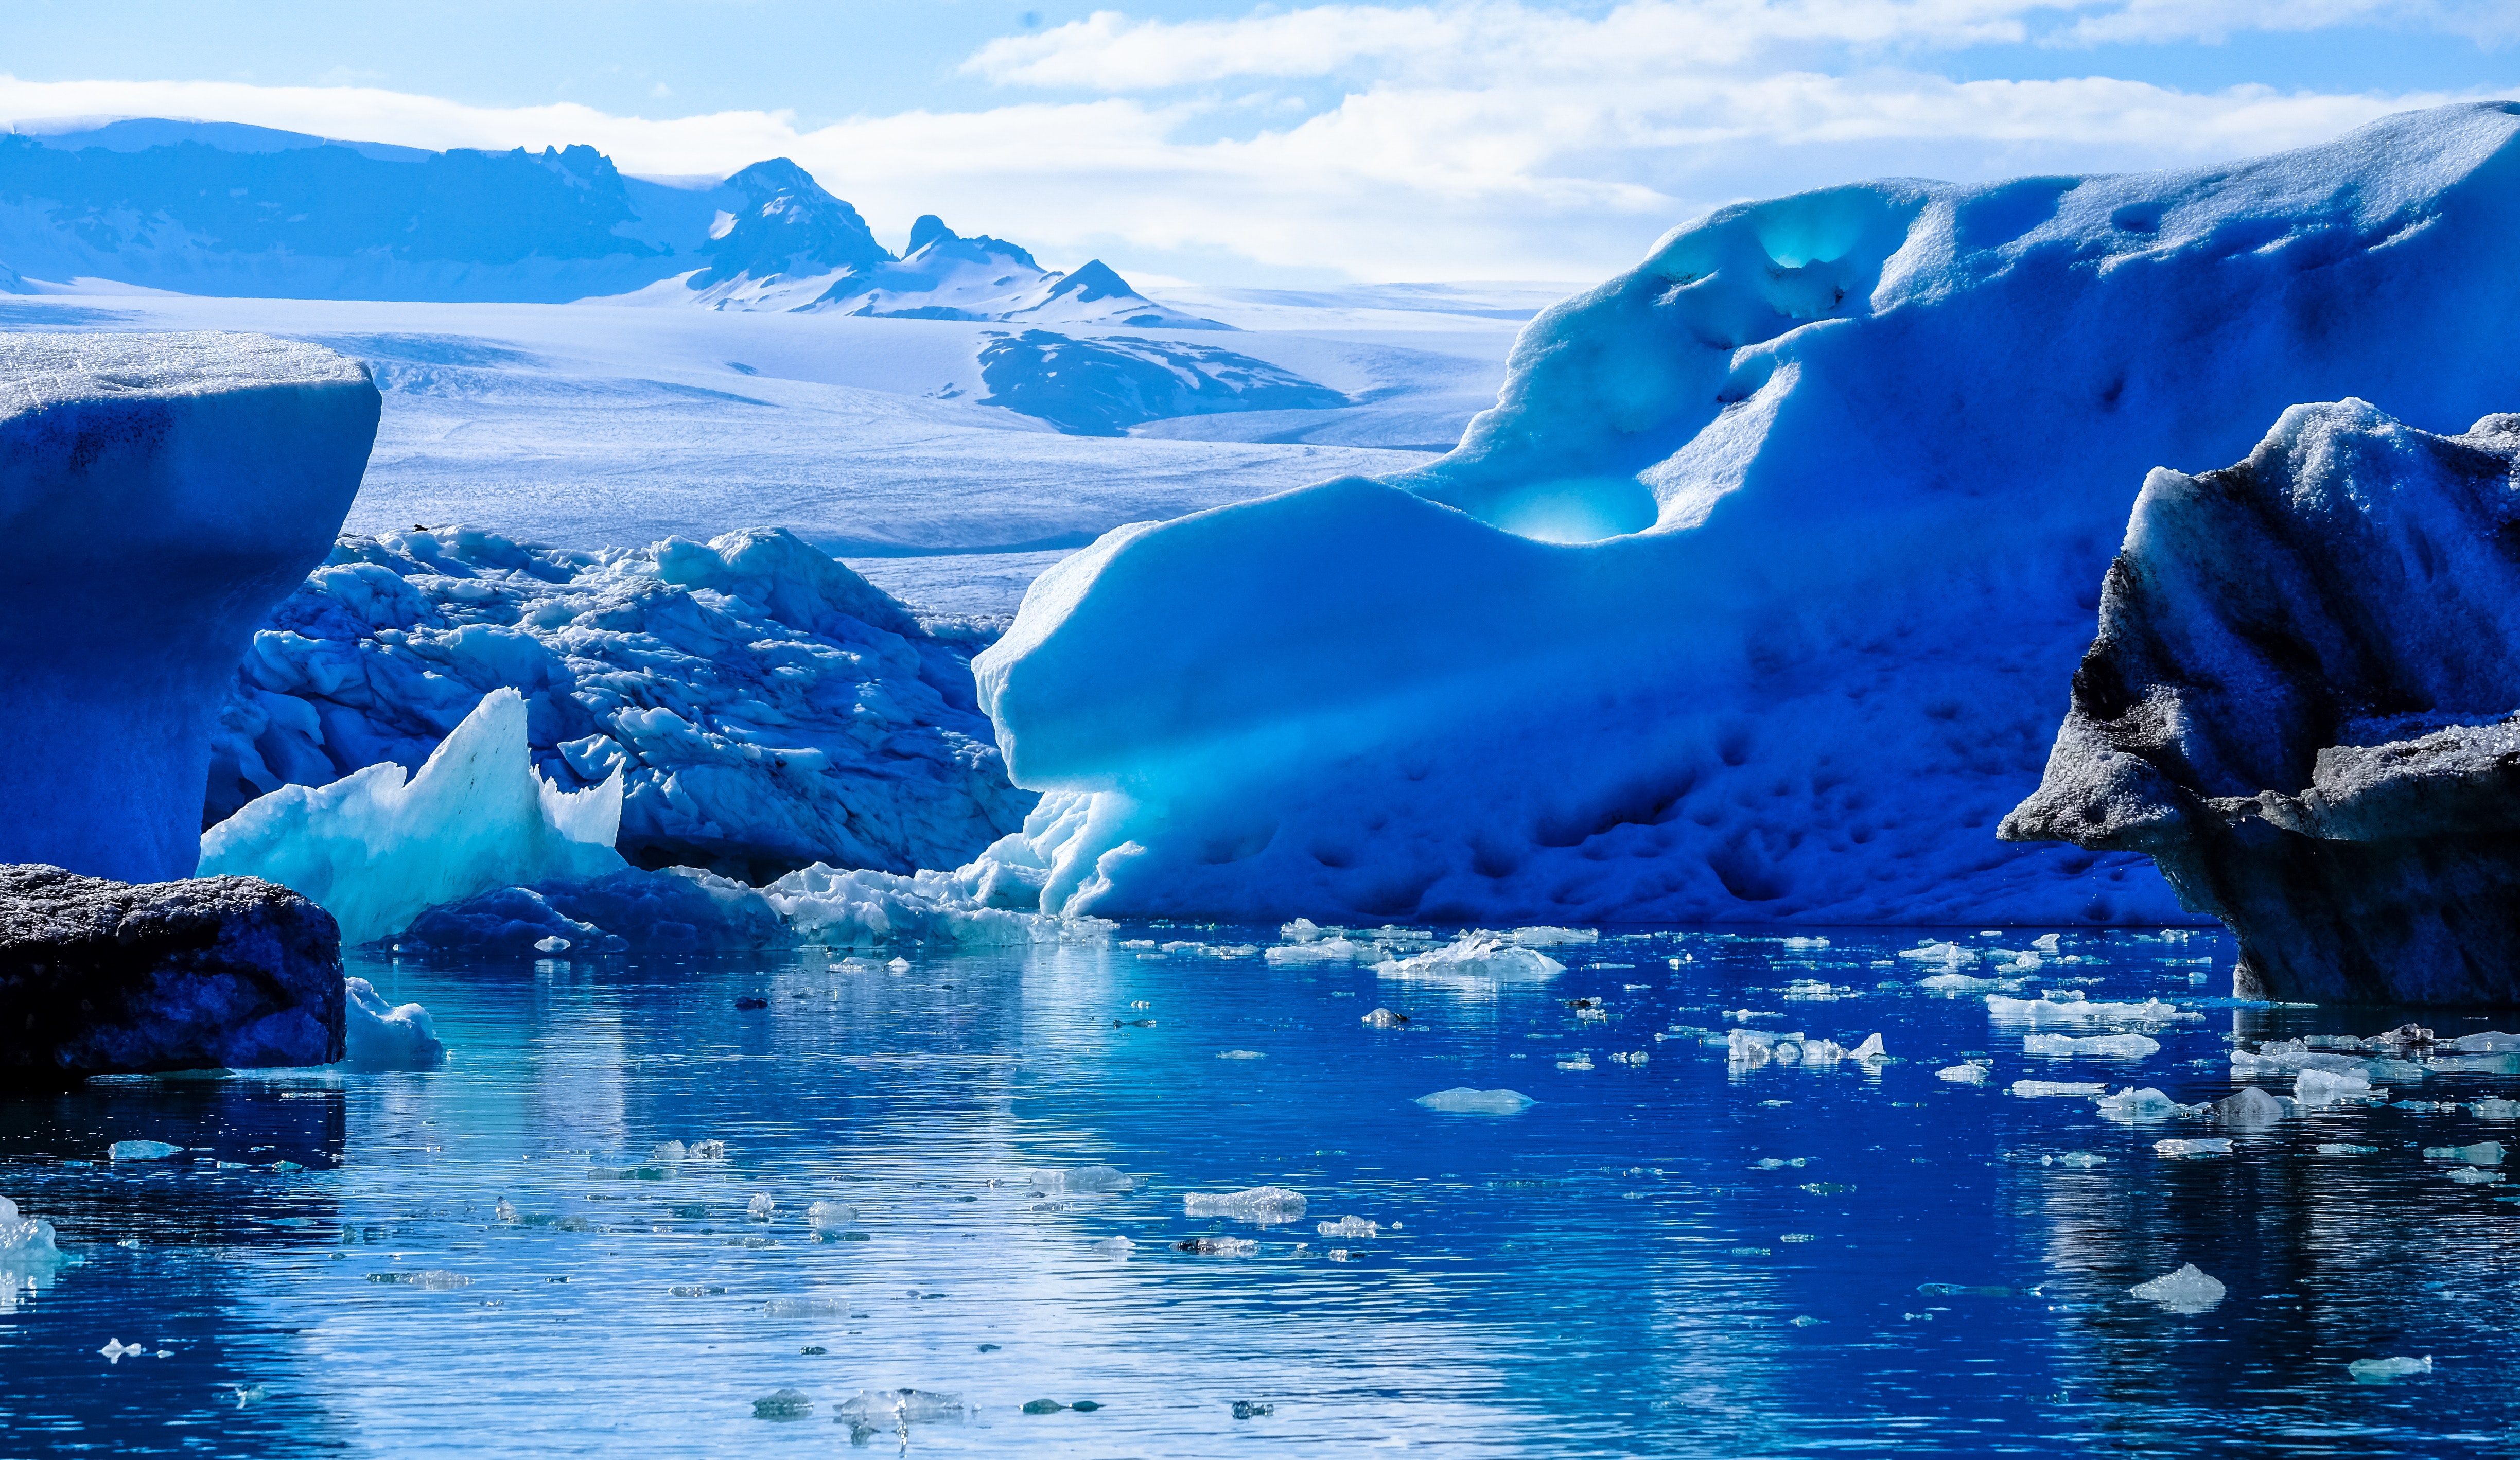
iceberg, polar ice cap, glacial landform, glacial lake, ice, nature, glacier, sea ice, arctic ocean, arctic, ice cap, blue, natural environment, natural landscape, melting, ocean, sky, water, fjord, mountain, landscape, lake, sound, watercourse, tundra, sea, freezing, world, nunatak